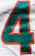
Number: 4